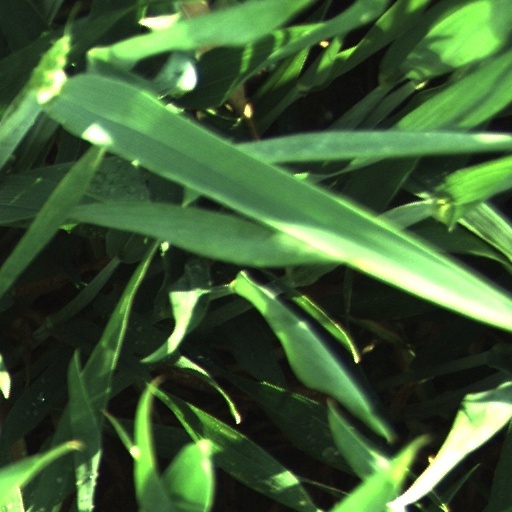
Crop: wheat